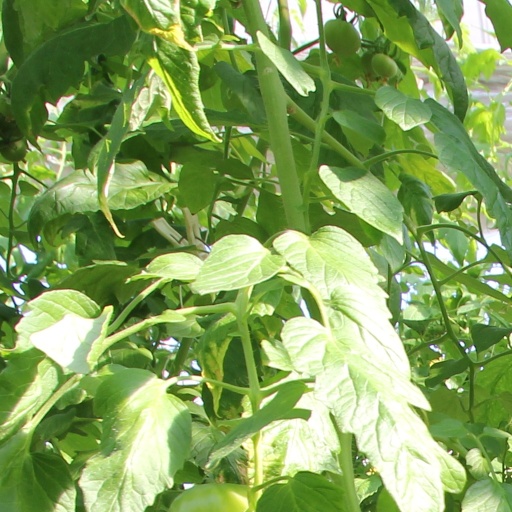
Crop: tomato